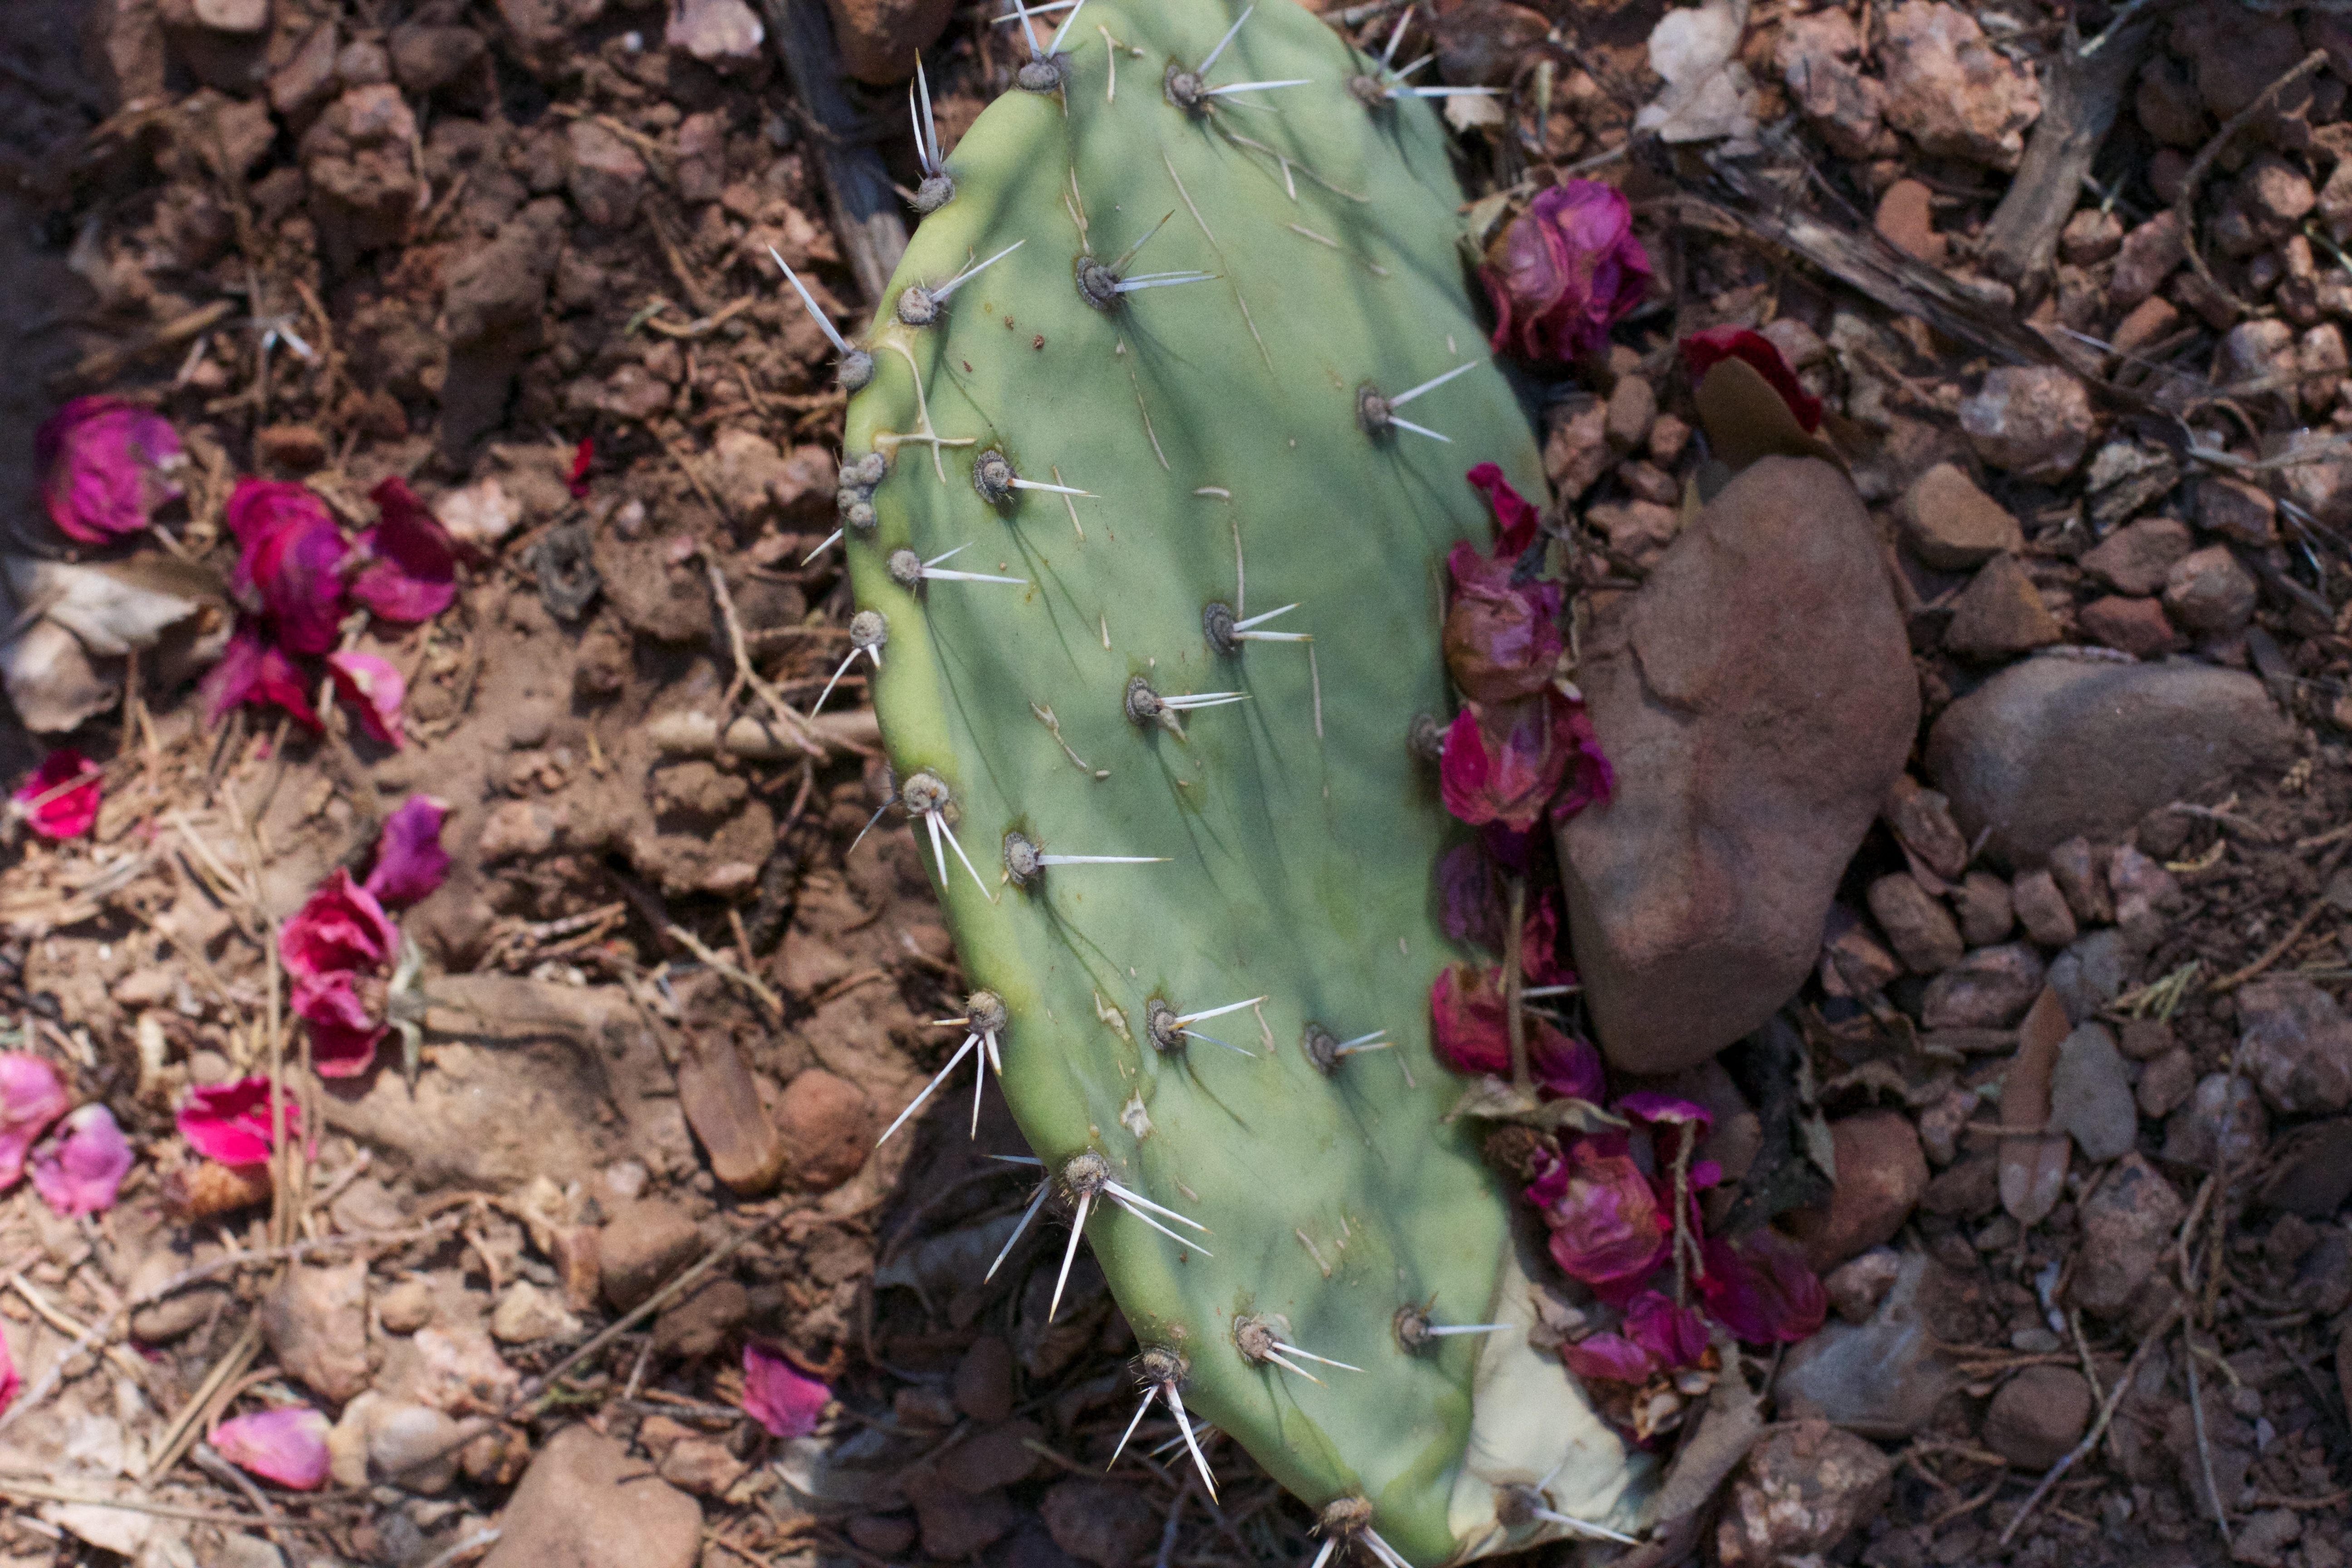
cactus, plant, flower, produce, botany, flora, caryophyllales, flowering plant, prickly pear, land plant, hedgehog cactus, nopal, san pedro cactus, barbary fig, eastern prickly pear